Malik Hooker

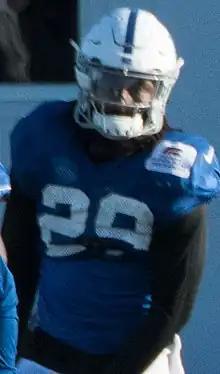
Hooker in 2017

On February 11, 2018, the Indianapolis Colts announced their decision to hire former Philadelphia Eagles' offensive coordinator Frank Reich as their new head coach. He entered training camp projected to win the role as the starting free safety following the departure of Darius Butler. He competed with Matthias Farley, T. J. Green, George Odum, and Ronald Martin. Defensive coordinator Matt Eberflus named Hooker the starting free safety to begin the season, alongside strong safety Clayton Geathers.